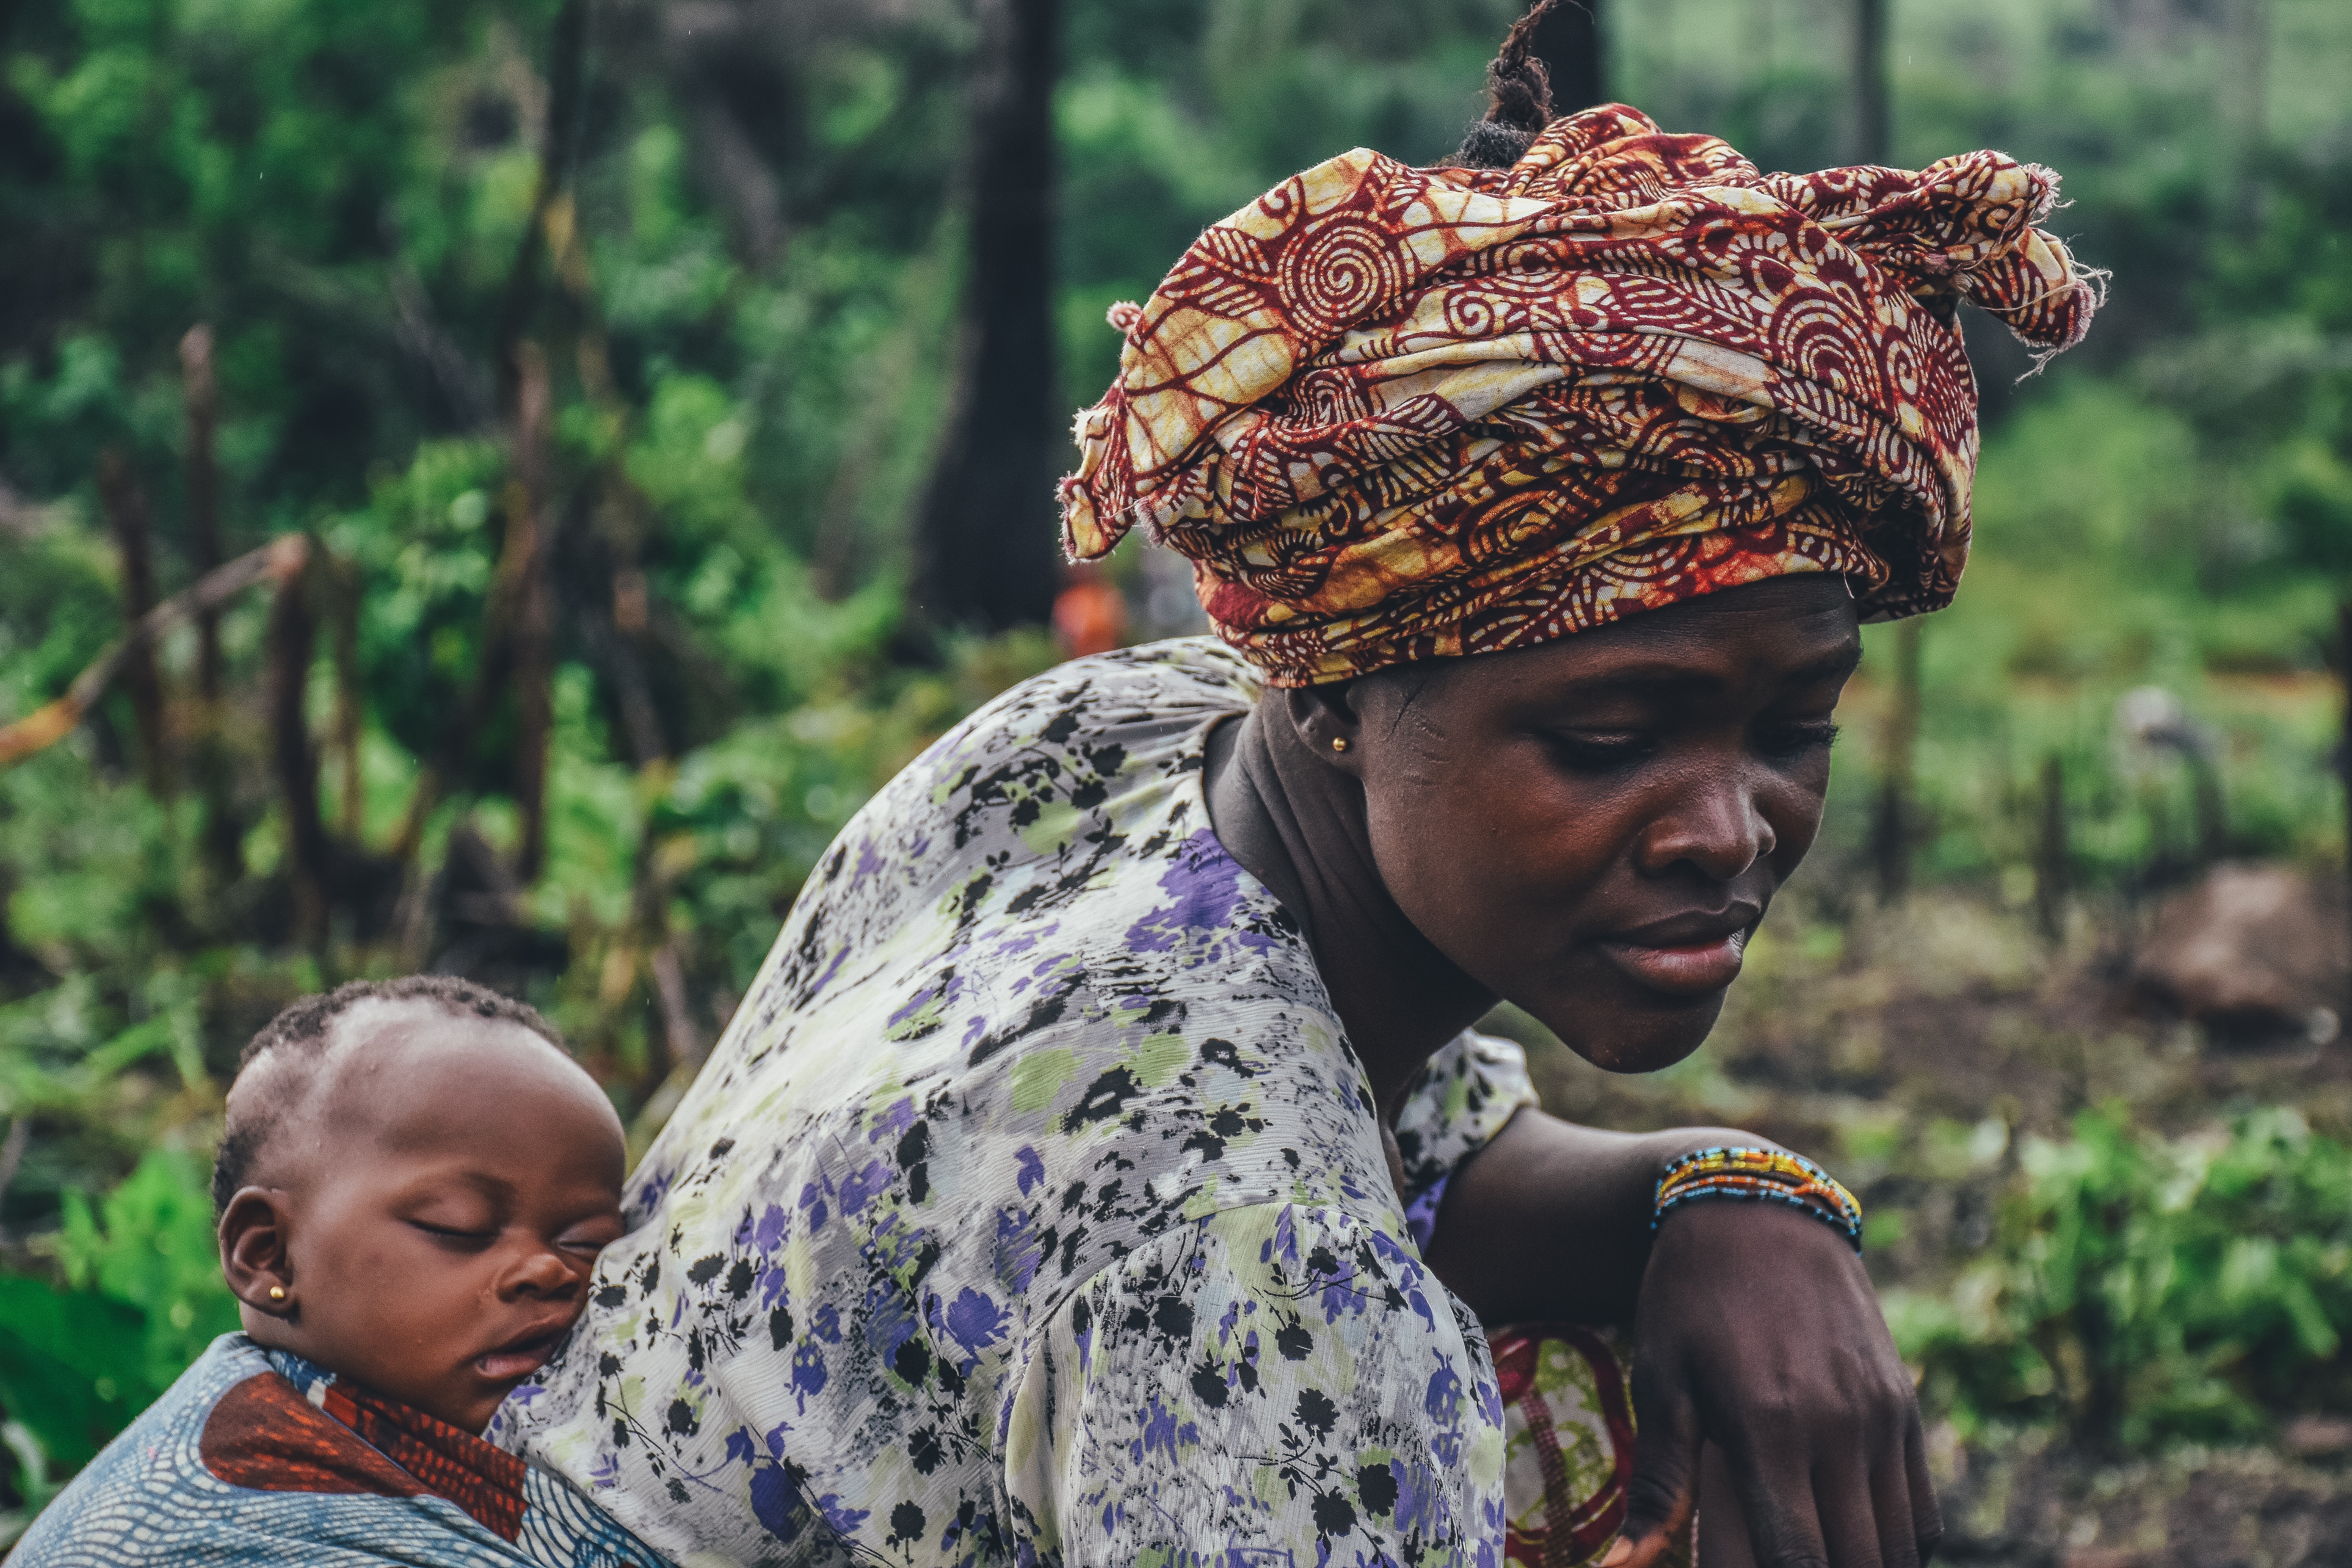
person, people, woman, child, agriculture, baby, tribe, mother, temple, tradition